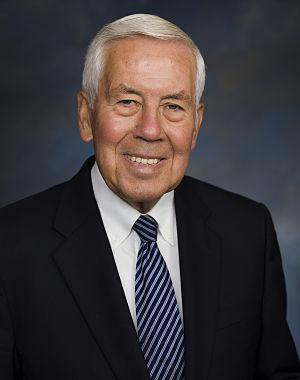
Richard Green Lugar, dit Dick Lugar, né le 4 avril 1932 à Indianapolis et mort le 28 avril 2019 à Falls Church, est un homme politique américain, membre du Parti républicain et sénateur de l'Indiana au Congrès des États-Unis de 1977 à 2013. Il est auparavant maire d'Indianapolis de 1968 à 1976.
Cette page dresse la liste des sénateurs représentant ou ayant représenté l'Indiana au Sénat des États-Unis.